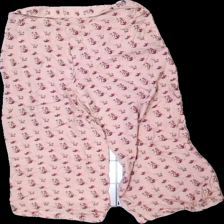
View: back
Type: Trousers
Category: Ladies
Brand: Lager 157
Colors: Pink, Green, Red
Material: 100% viscose
Pattern: Floral print
Cut: Regular, Loose
Size: L
Damage: warped waistband
Damage location: top center
Price range: <50
Recommended usage: Reuse
Comment: washed out